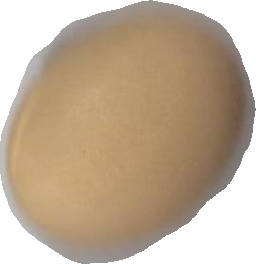
Variety: Anjasmoro